Pejman Akbarzadeh

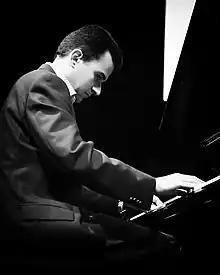
Pejman Akbarzadeh, Tropentheater, Amsterdam, 2009

Pejman Akbarzadeh (born 1980) is a Persian-Dutch pianist, journalist, music historian and documentary maker.